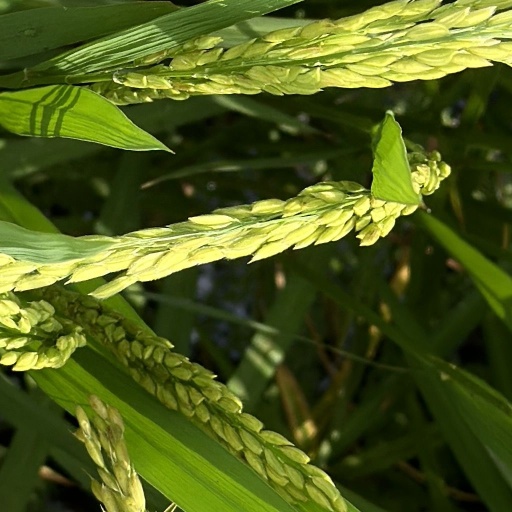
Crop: rice